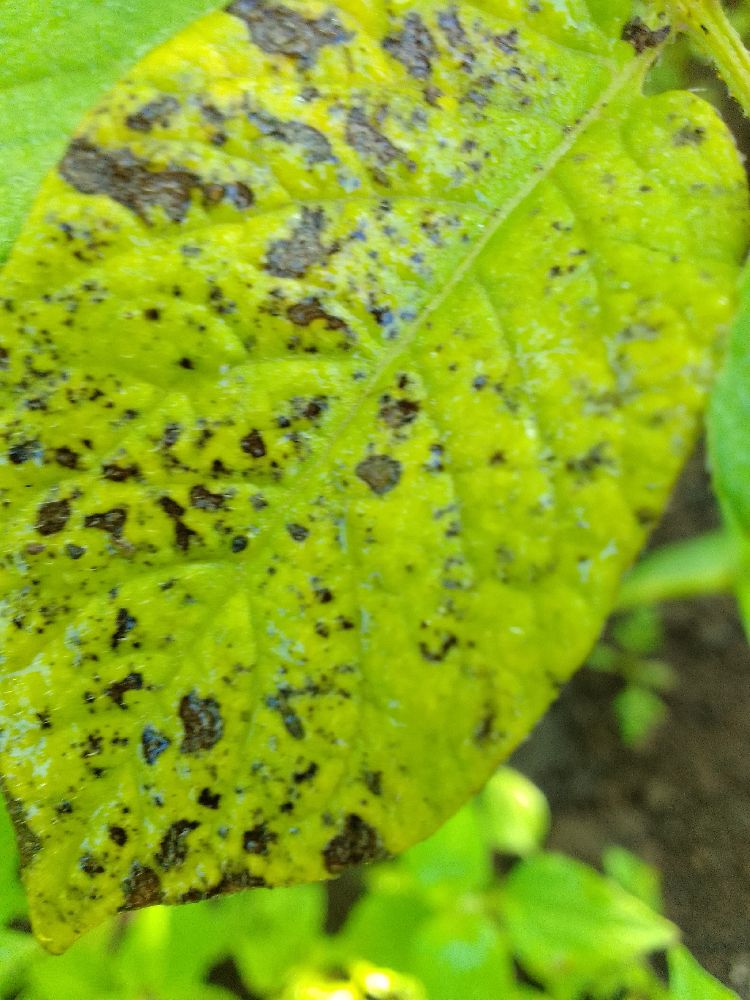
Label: Early blight